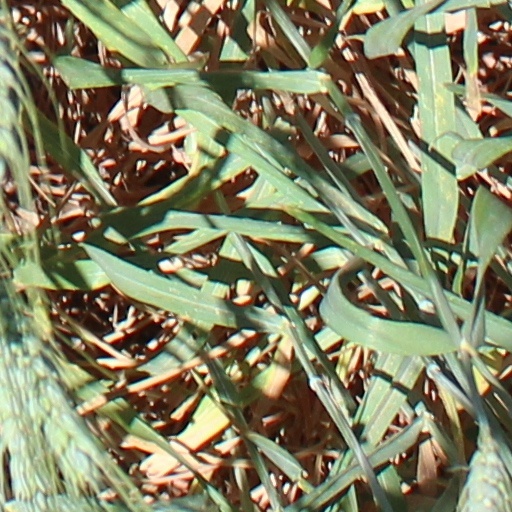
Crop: wheat